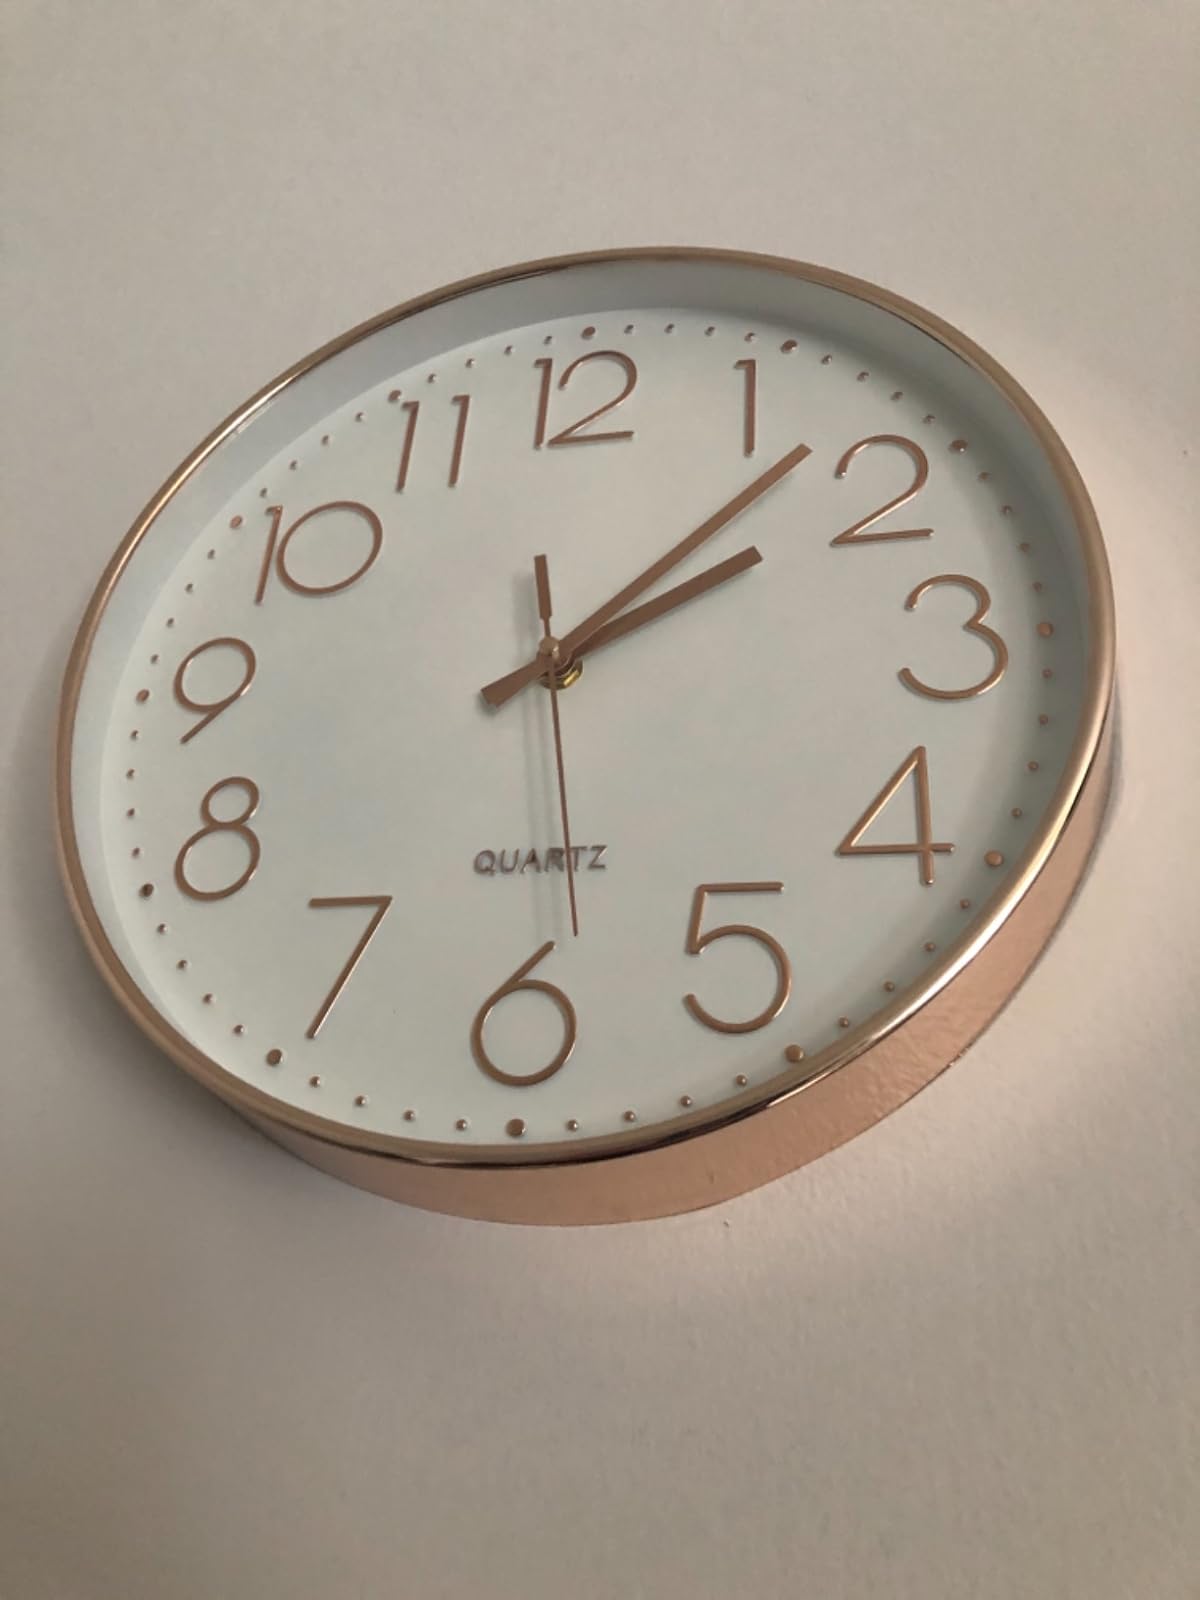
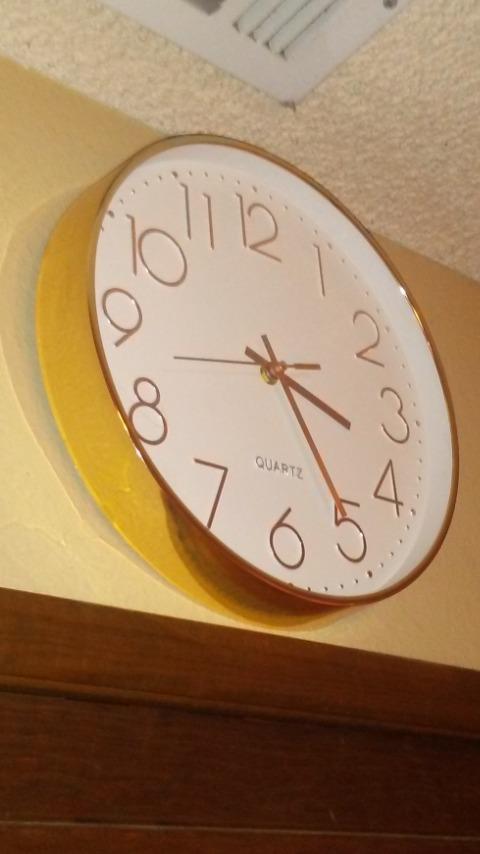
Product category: clock
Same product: yes